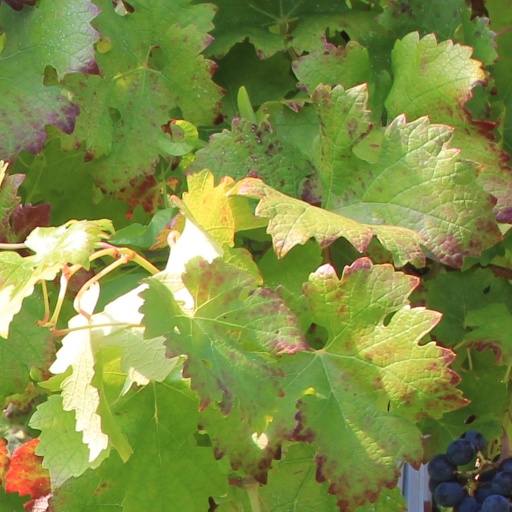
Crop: grape